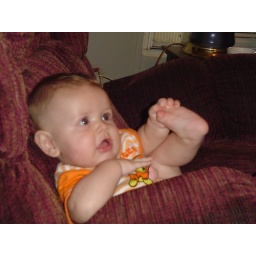
sittin like a big boy, in a big boy chair